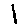
Label: 1